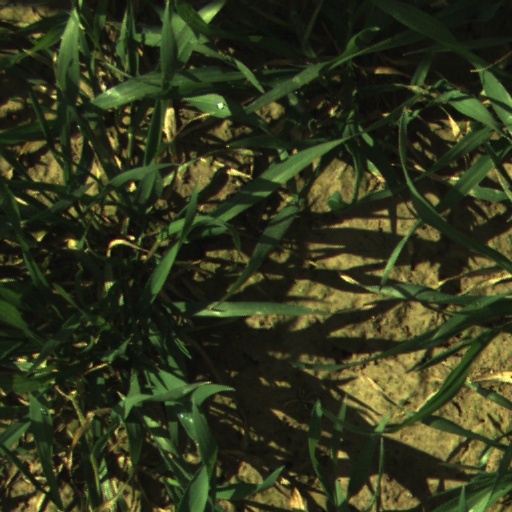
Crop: wheat